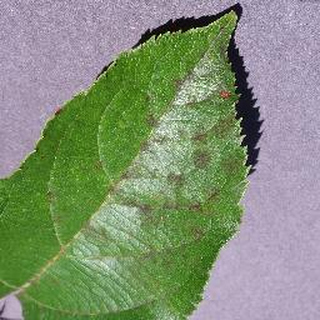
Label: apple_apple_scab